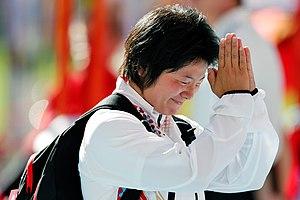
Yuki Ebihara est une athlète japonaise, spécialiste du lancer du javelot.